Wind turbine design

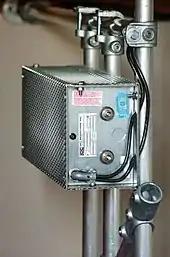
2kW Dynamic braking resistor for small wind turbine.

Braking a small turbine can be done by dumping energy from the generator into a resistor bank, converting kinetic energy into heat. This method is useful if the kinetic load on the generator is suddenly reduced or is too small to keep the turbine speed within its allowed limit.